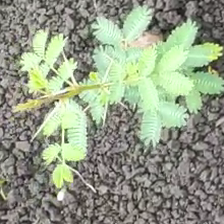
Weed species: Dwarf_cassia_(Chamaecrista pumila)